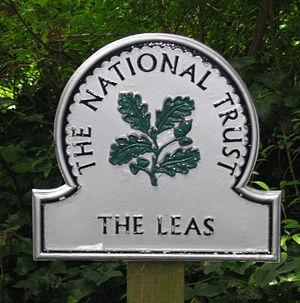
Plaque d'information du National Trust Auteur:P. Charpiat - 2006
Le National Trust for Places of Historic Interest or Natural Beauty est une association à but non lucratif britannique fondée dans le but de conserver et de mettre en valeur des monuments et des sites d’intérêt collectif. Le NT intervient en Angleterre, au Pays de Galles, sur l'île de Man et en Irlande du Nord.